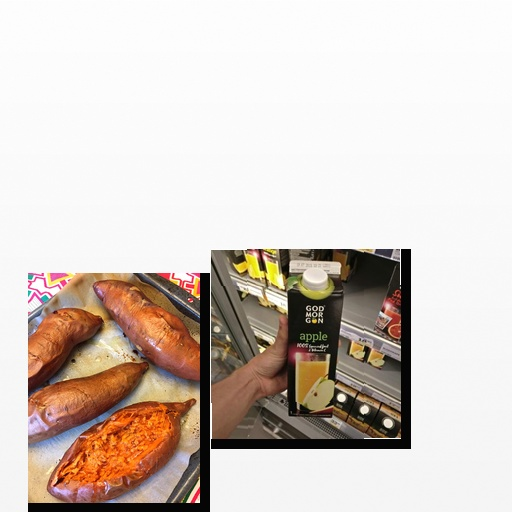
Food items: sweet_potato, apple_juice